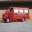
Label: ambulance